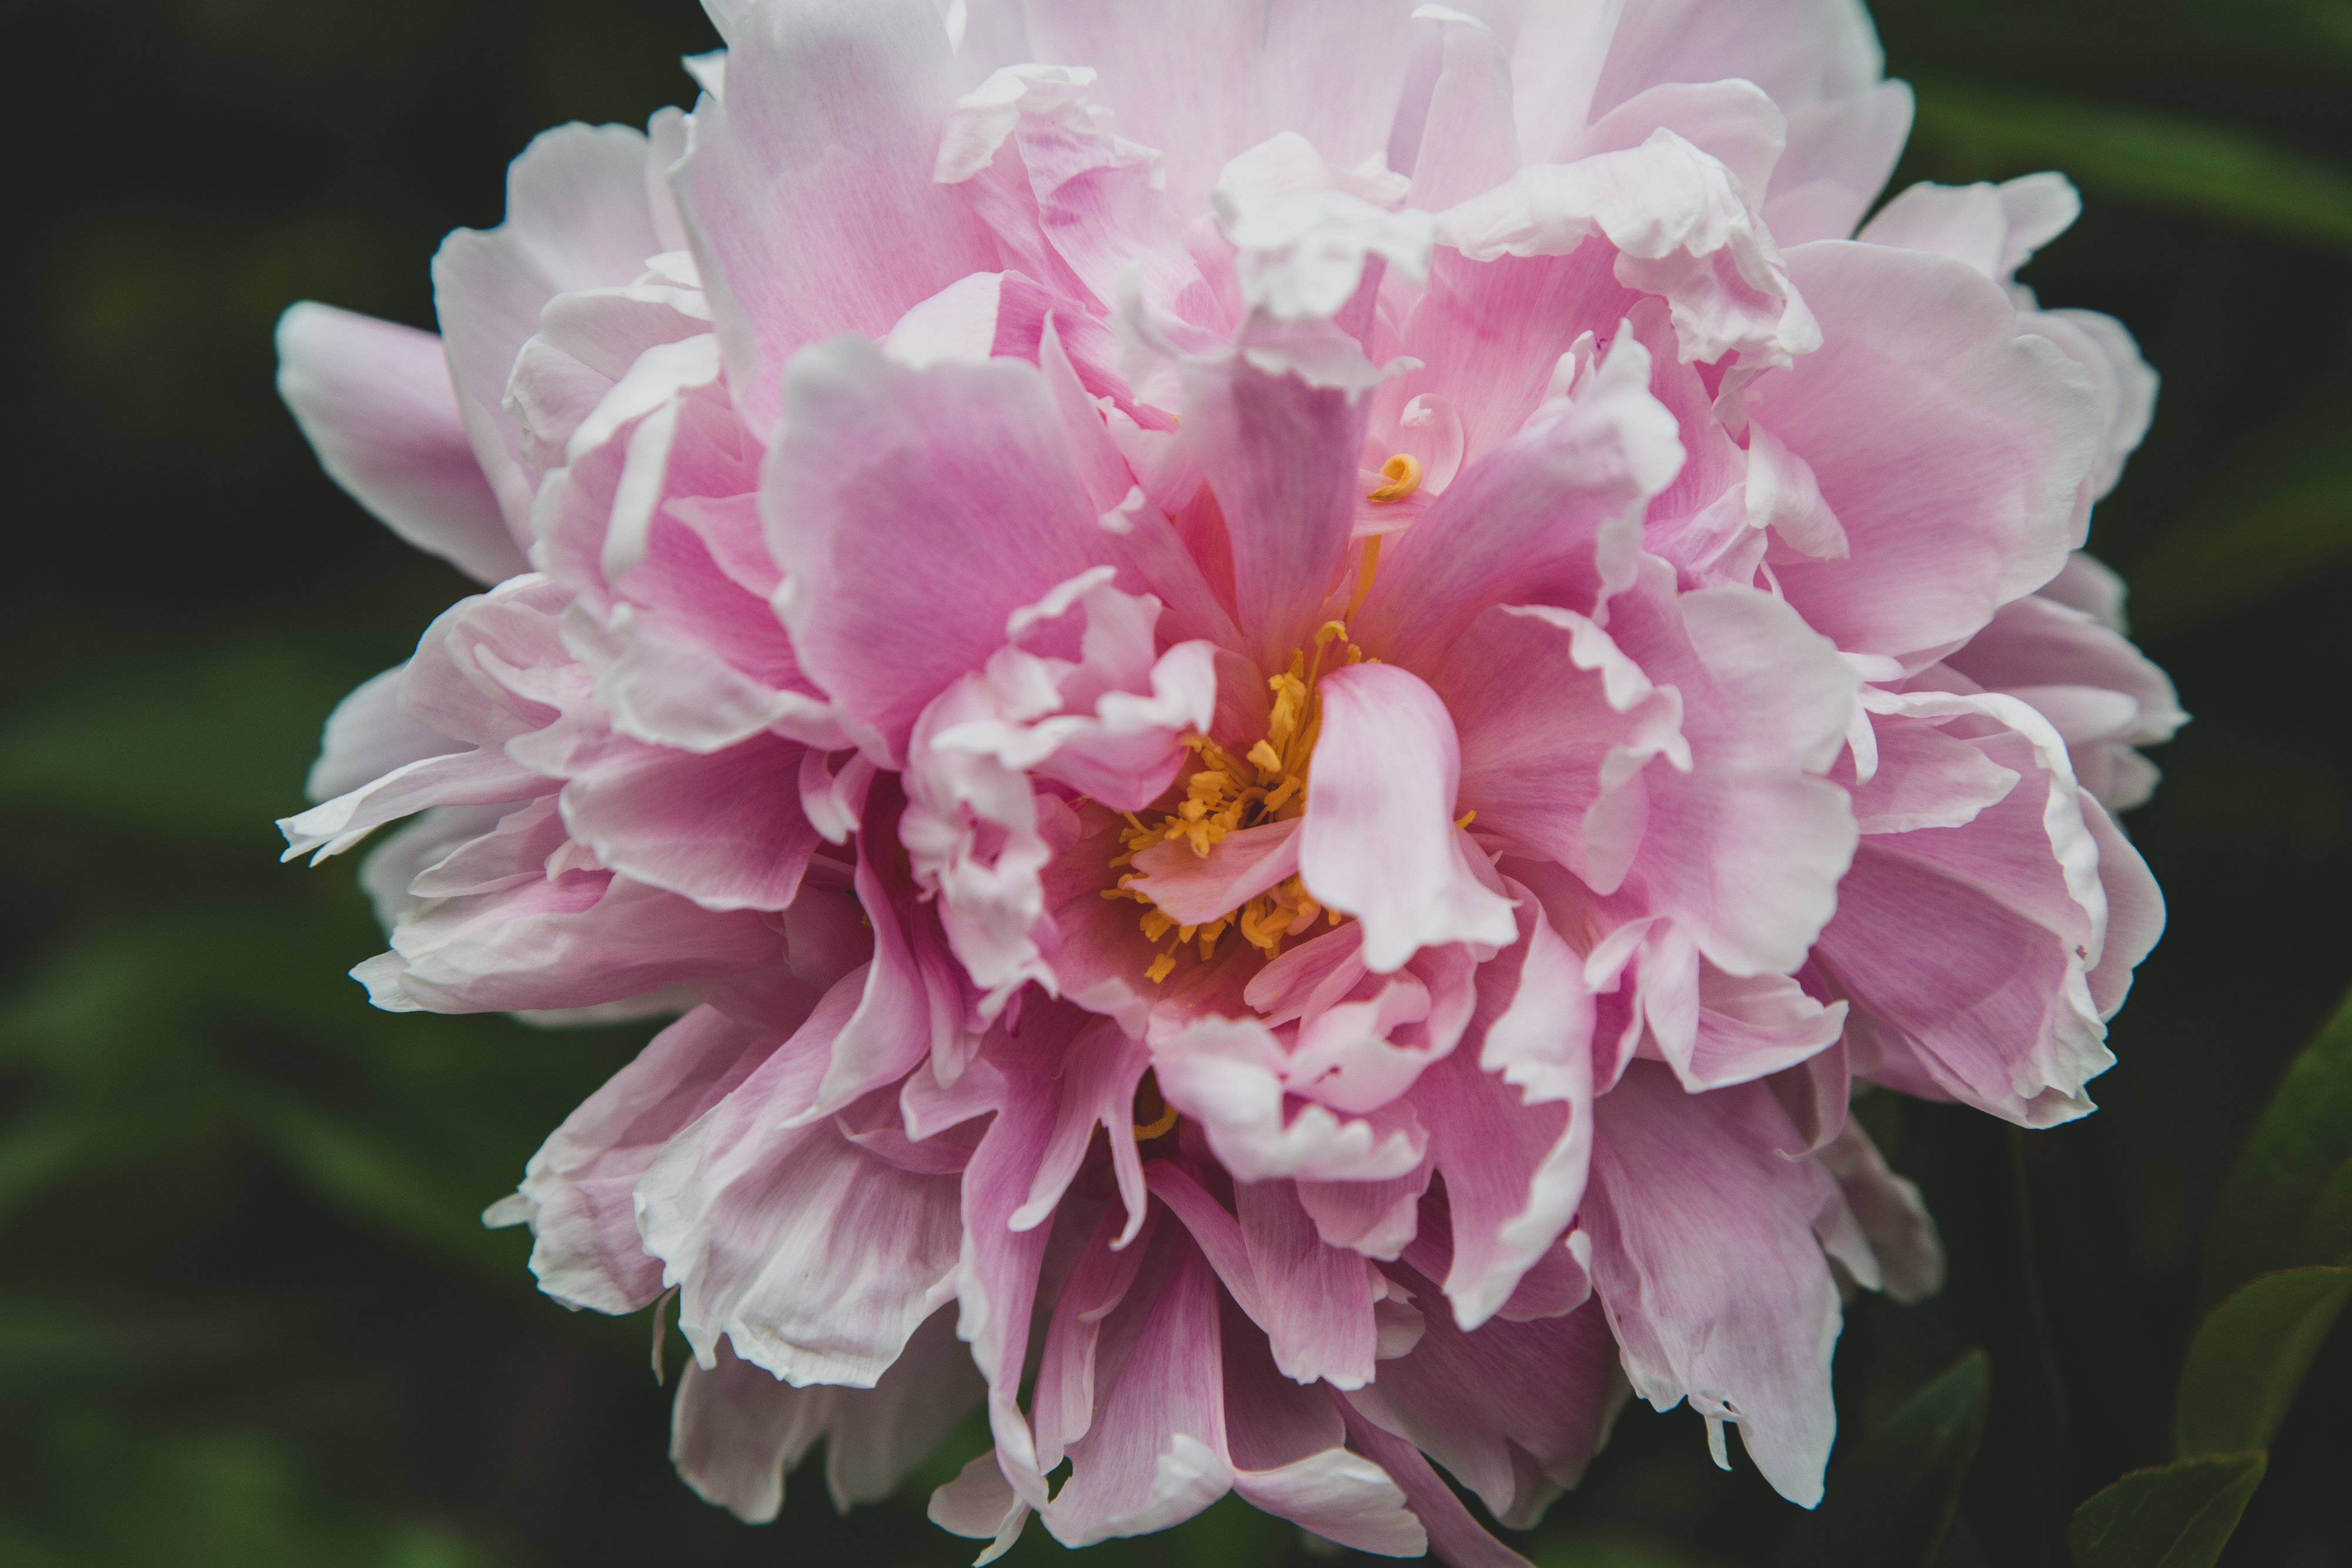
flower, flowering plant, petal, pink, plant, common peony, peony, botany, rose family, Chinese peony, spring, close up, rosa centifolia, rose, rose order, rosa gallica, annual plant, wildflower